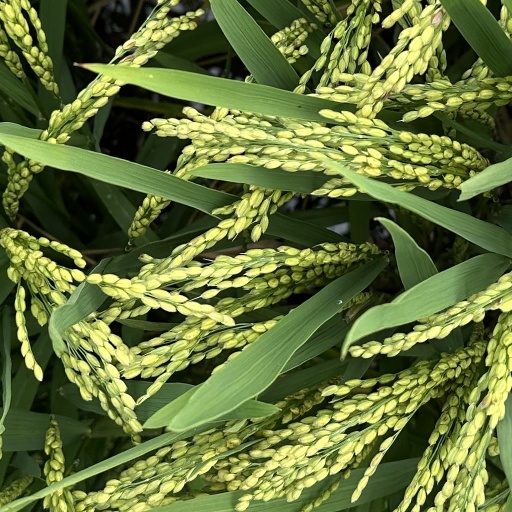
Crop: rice